Major facilitator superfamily

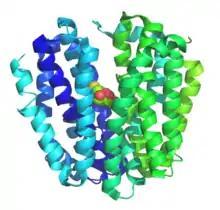
Crystal Structure of Lactose Permease LacY.

The major facilitator superfamily (MFS) is a superfamily of membrane transport proteins that facilitate movement of small solutes across cell membranes in response to chemiosmotic gradients.